Emily Davies

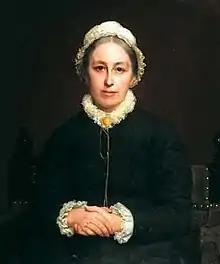
Emily Davies portrait by Rudolph Lehmann, 1880

Sarah Emily Davies (22 April 1830 – 13 July 1921) was an English feminist who founded Girton College, Cambridge. She campaigned as a suffragist and for women's rights to university education. In her early life, she attended meetings of the National Association for the Promotion of Social Science and befriended Barbara Bodichon and Elizabeth Garrett Anderson. After moving to London with her mother in 1862, she wrote for and edited the "English Woman's Journal" and joined the Langham Place Group. She co-founded the London Schoolmistresses' Association and the Kensington Society, which pressured for universal suffrage, although she herself believed only unmarried women and widows should gain the vote.